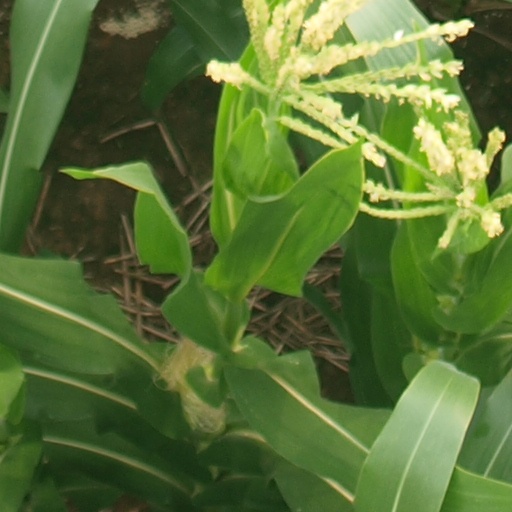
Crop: maize; corn